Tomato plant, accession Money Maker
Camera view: tilt-top (135 deg); turntable rotation: 150 degrees
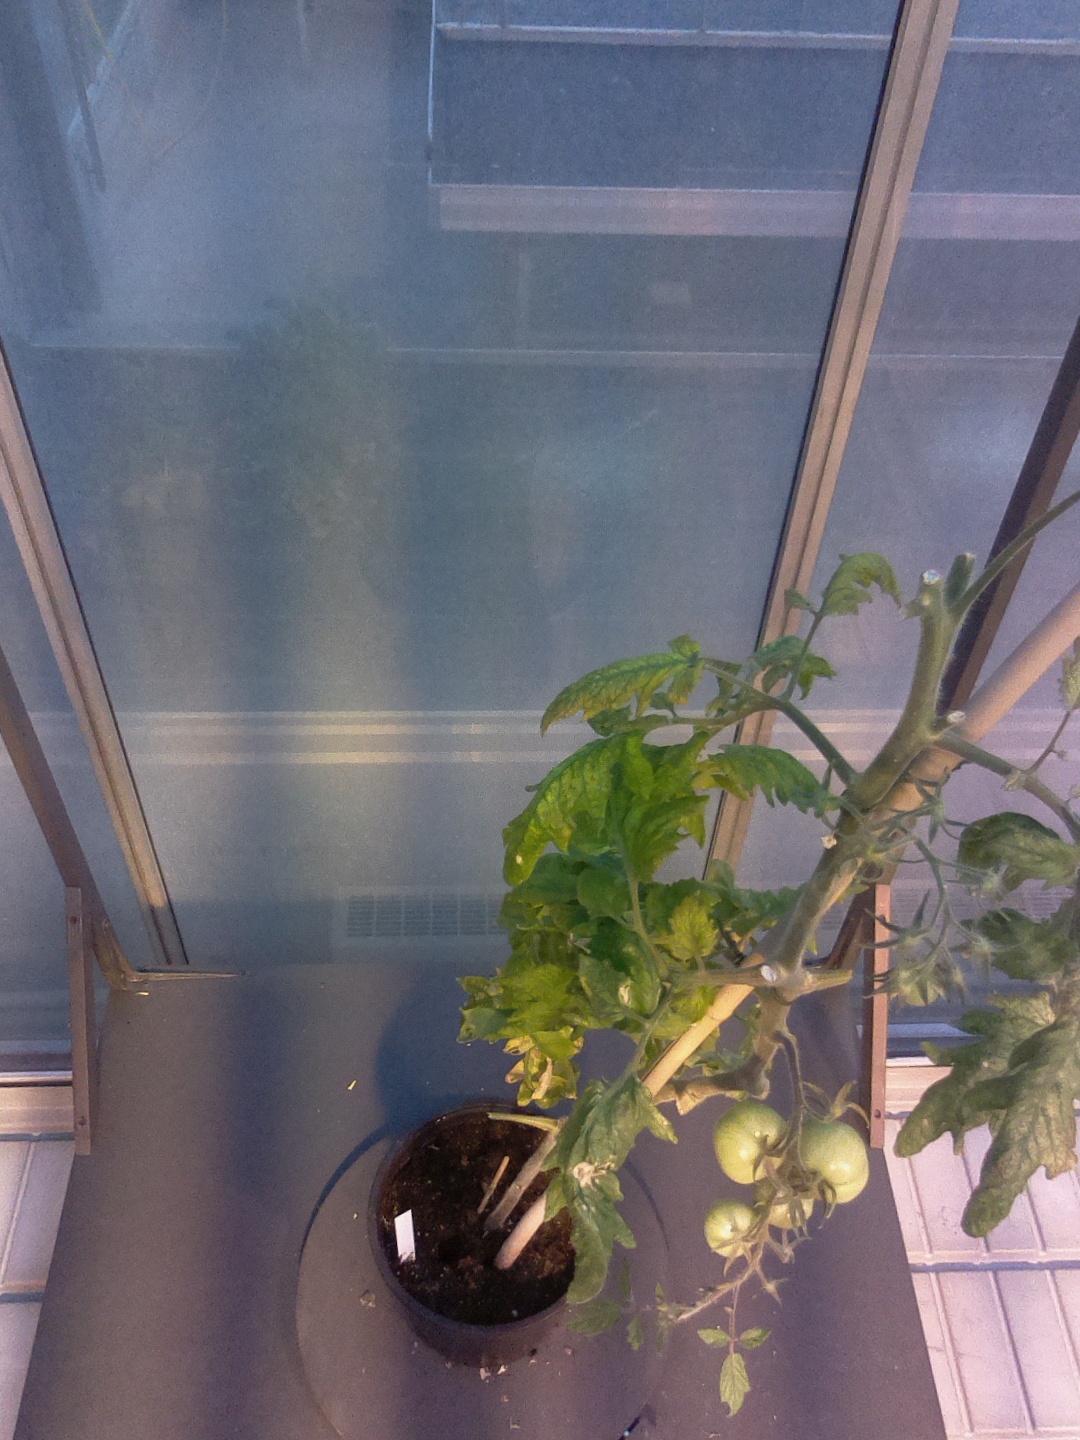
BBCH growth stage 78: 80% -90% of final fruit size